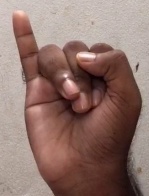
ASL sign: I